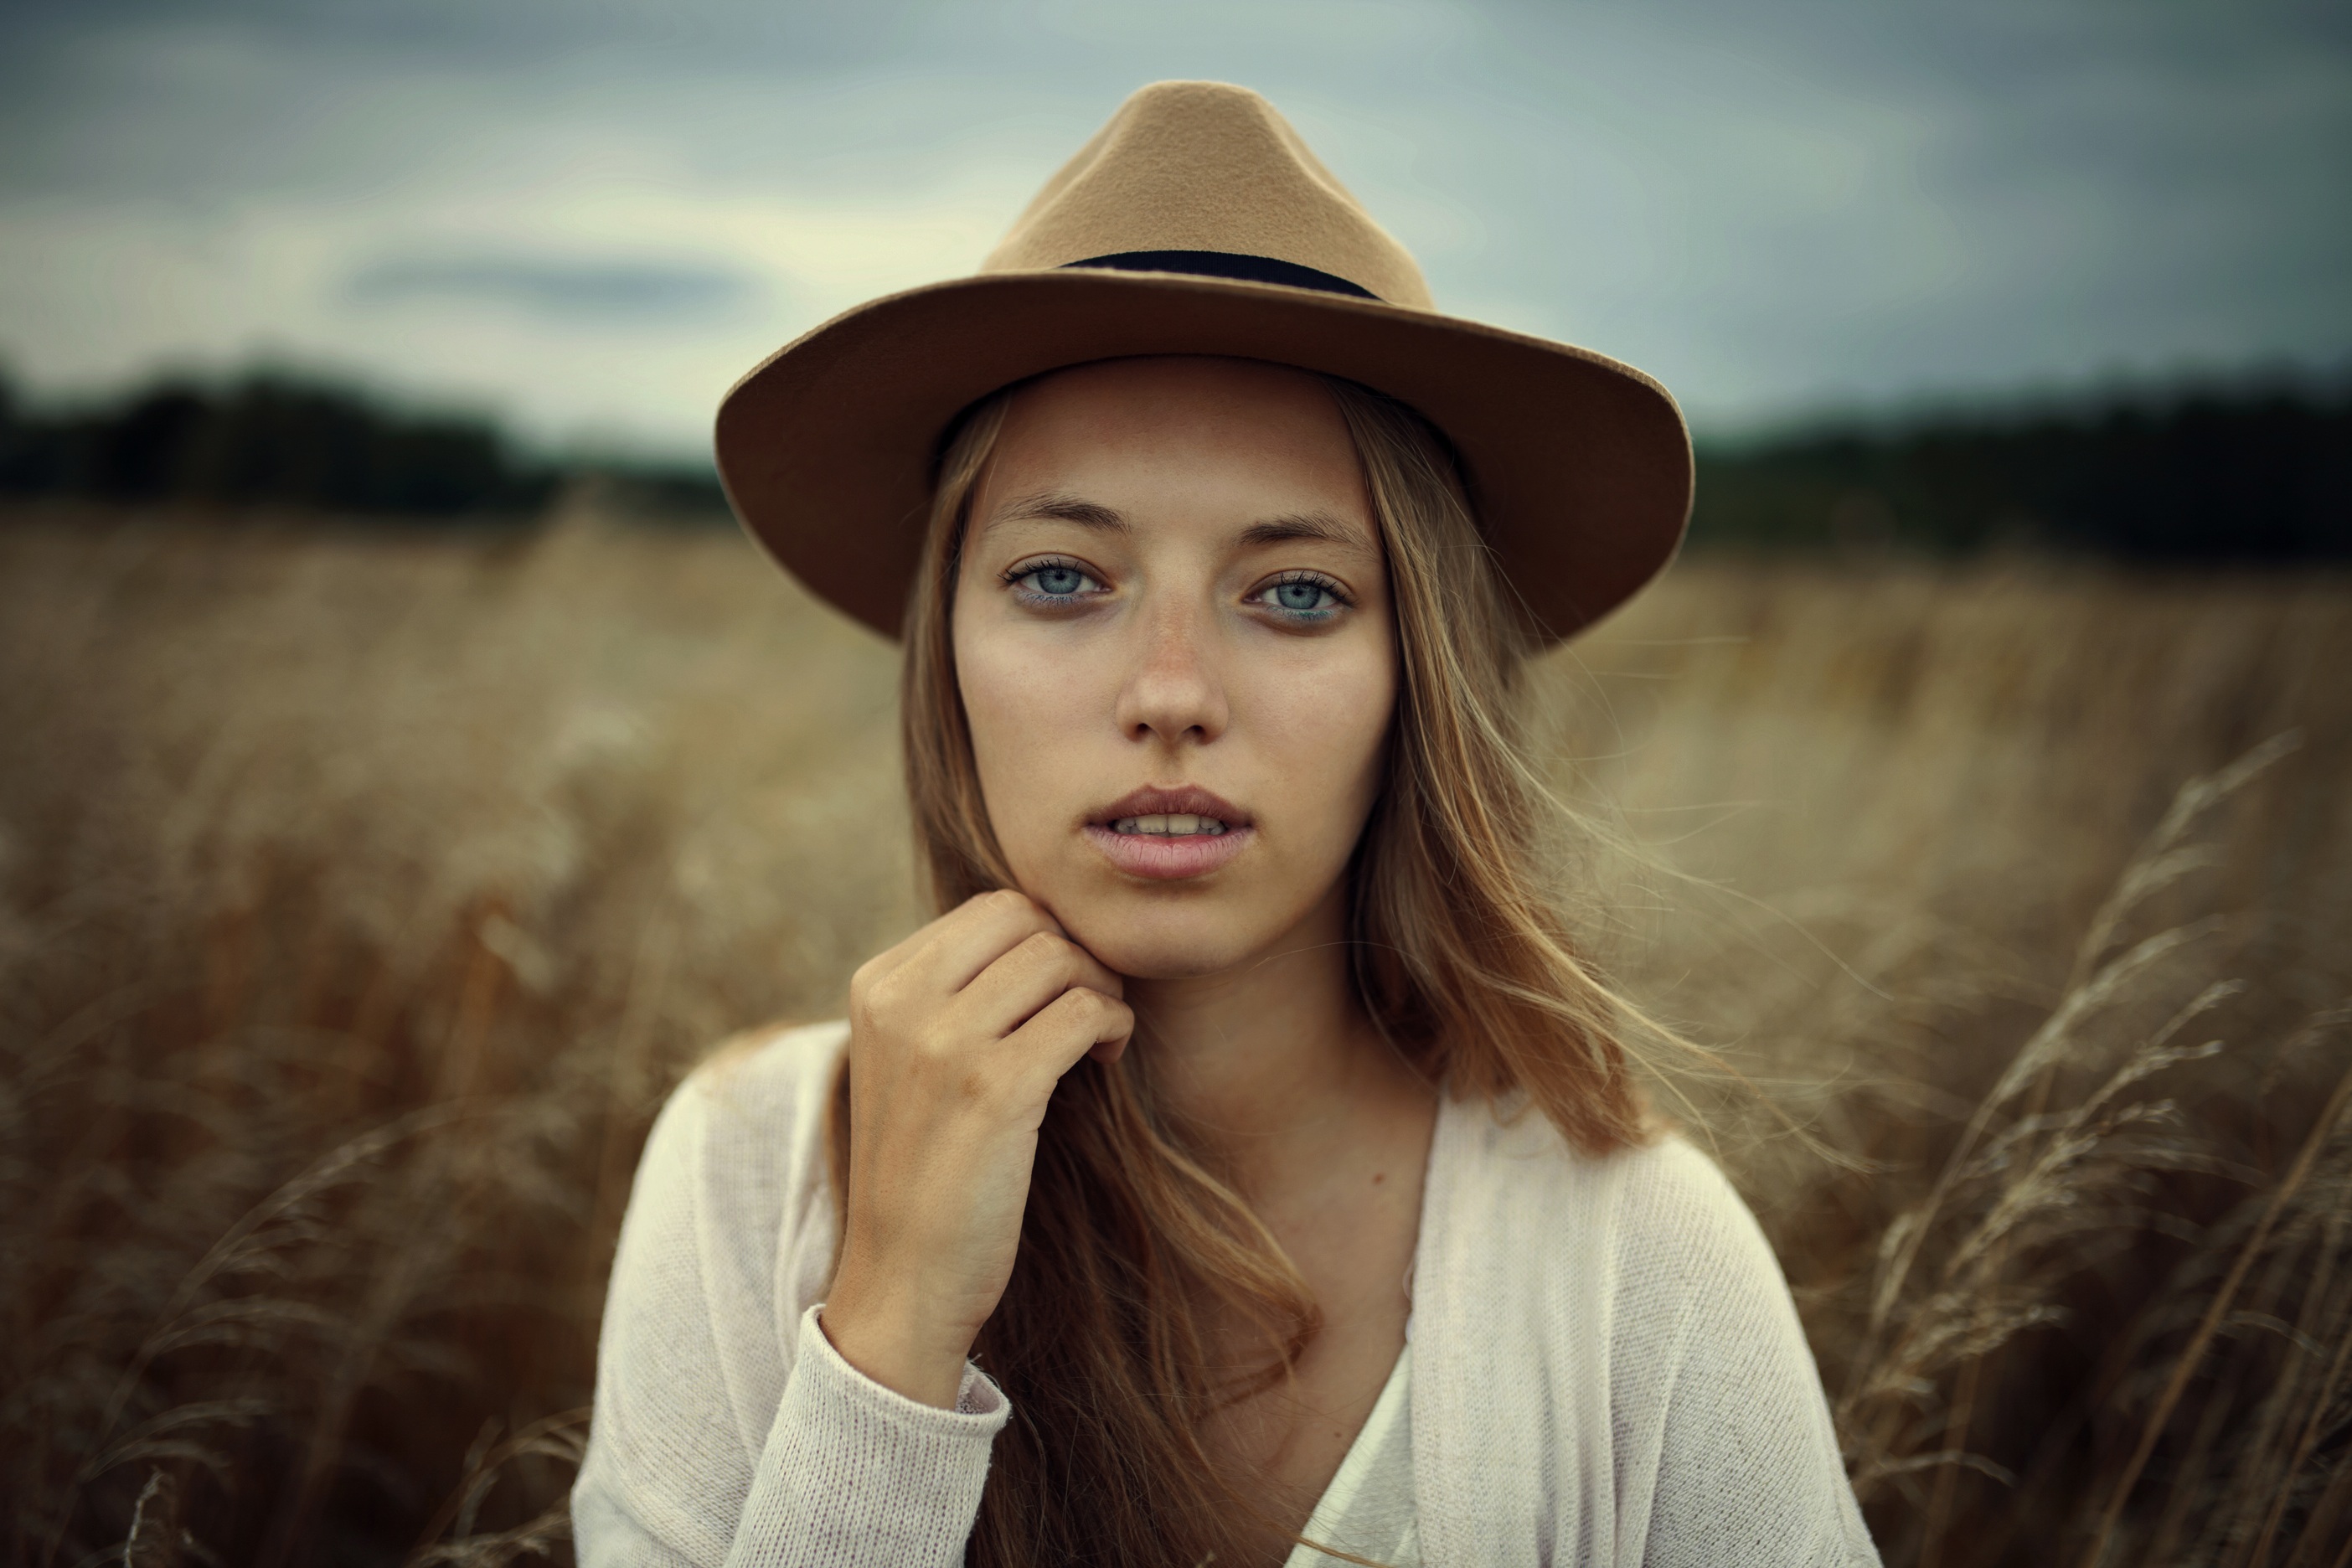
grass, person, girl, woman, hair, photography, portrait, model, spring, hat, fashion, clothing, lady, smile, eye, cowboy, photograph, skin, beauty, beautiful, photo shoot, cowboy hat, portrait photography